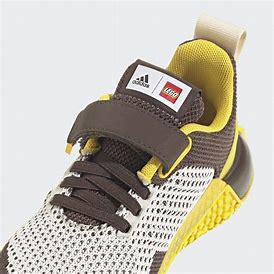
Brand: Adidas
Model: Lego Sport Pro